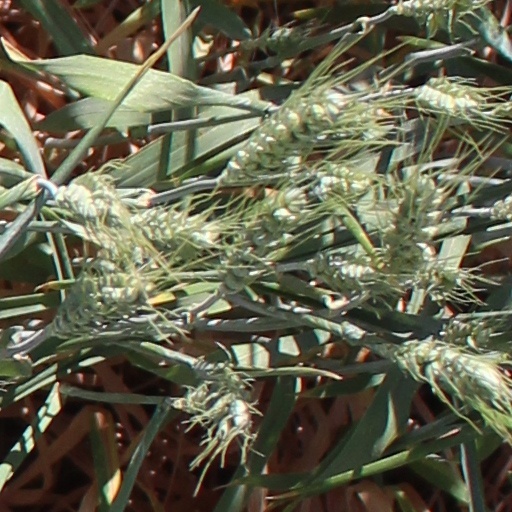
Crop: wheat